Livorno

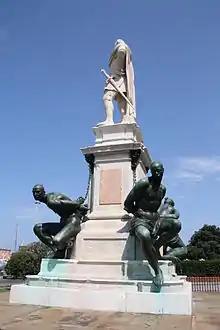
The "Monumento dei Quattro Mori" recently restored

Livorno Aquarium, dedicated to Diacinto Cestoni, is the main in Tuscany. It is situated by "Terrazza Mascagni" on the seafront promenade. It was built on a project by Enrico Salvais and Luigi Pastore as a heliotherapy centre and was opened to the public on 20 June 1937. Destroyed during World War II was rebuilt in 1950; in 1999 underwent extensive reconstruction, on a plan by Studio Gregotti and works carried out by Opera Laboratori Fiorentini, was opened definitely on 31 July 2010.